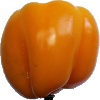
Label: yellow_pepper